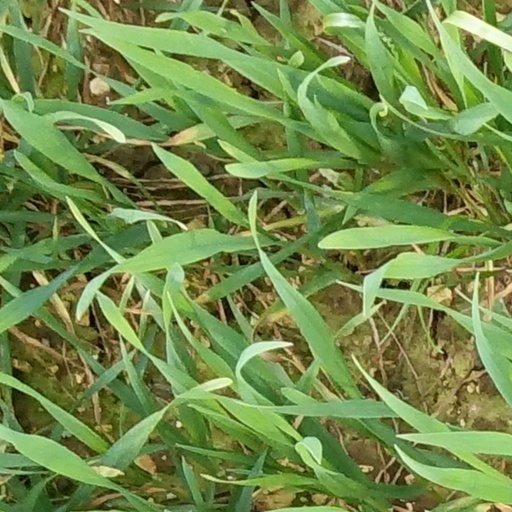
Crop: wheat